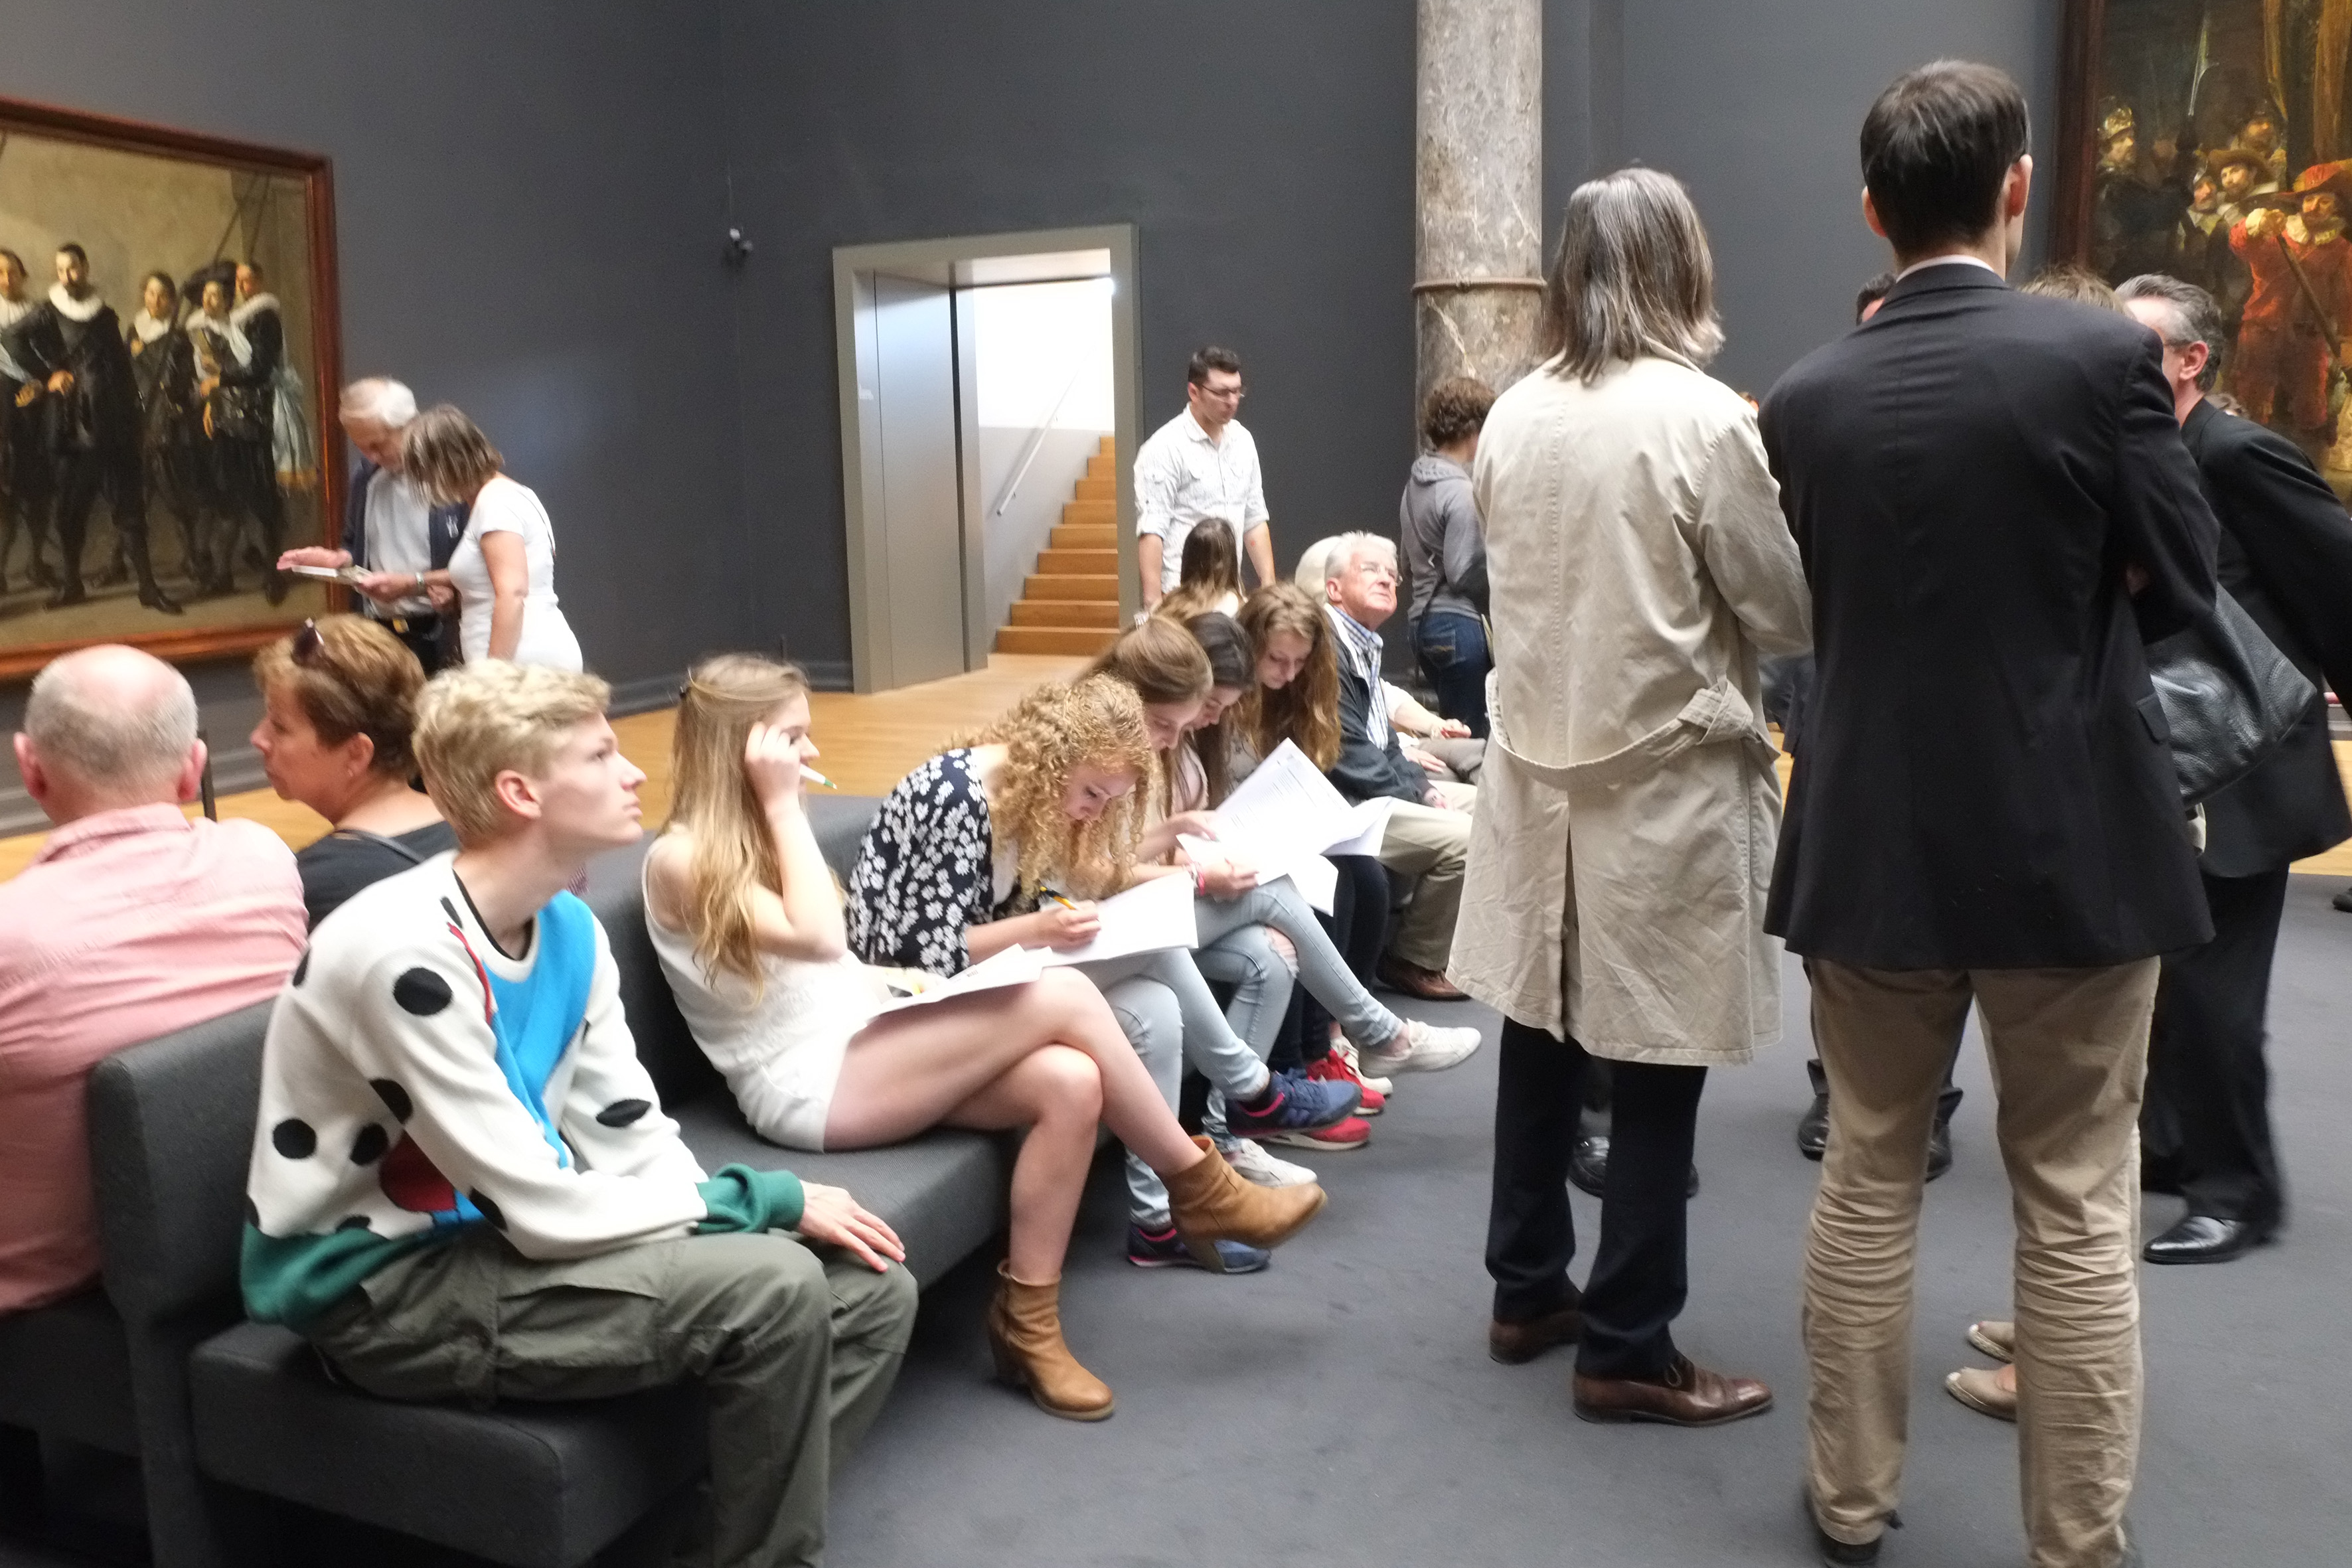
people, urban, crowd, amsterdam, netherlands, fuji, xe1, fujix